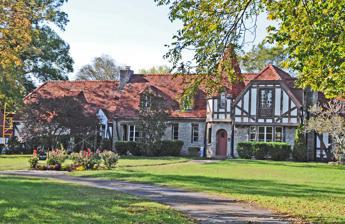
Building: Dr. Cleo Miller House
Country: United States of America
Year built: 1936
Historic house in Tennessee, United States United States historic place Dr. Cleo Miller House U.S. National Register of Historic Places The Dr. Cleo Miller House in 2015 Location 1431 Shelton Ave., Nashville, Tennessee Coordinates 36°12′38″N 86°43′14″W / 36.21055°N 86.72063°W / 36.21055; -86.72063 Area less than one acre Built 1934-36 Architect Edwin A. Keeble Architectural style Tudor Revival NRHP reference No. 95001045 Added to NRHP August 25, 1995 The Dr. Cleo Miller House , also known as Ivy Hall , is a historic mansion in Nashville, Tennessee , U.S.. It was designed and built during 1934–1936. It is approximately 20 by 100 feet (6.1 m × 30.5 m) in plan.  It was designed by Edwin A. Keeble in Tudor Revival architectural style . It was the residence of Dr. Cleo Miller, a college friend of Keeble's at Vanderbilt University . The house has been listed on the National Register of Historic Places since August 25, 1995. References